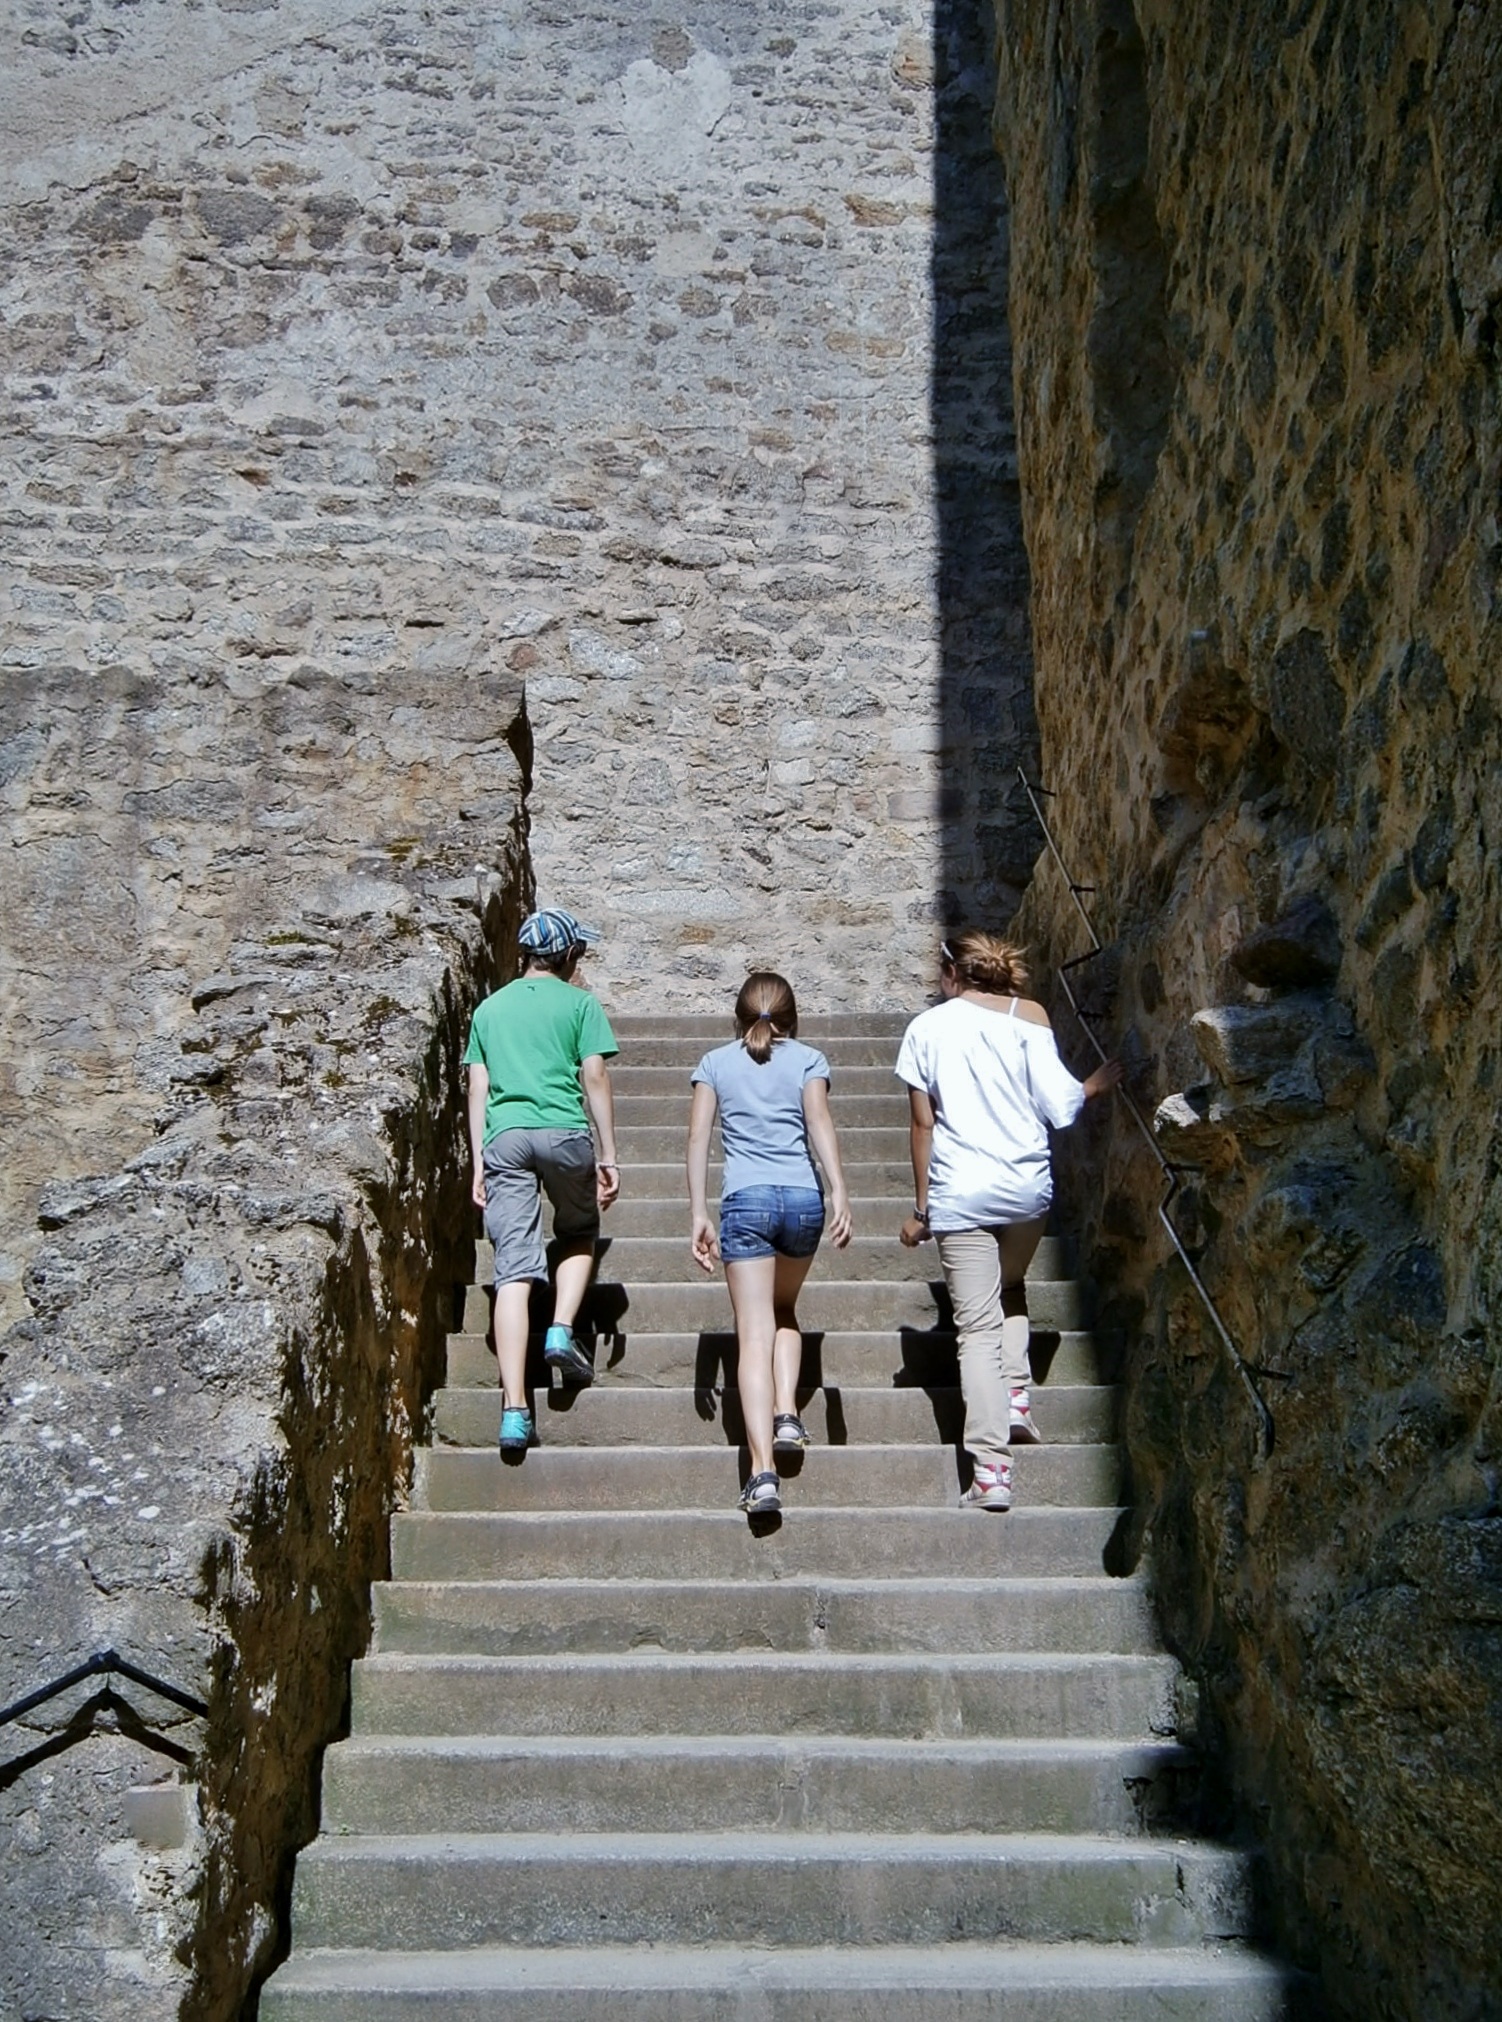
rock, walking, winter, old, stone, staircase, vacation, travel, spring, tourism, season, children, stairs, stone steps, climb stairs